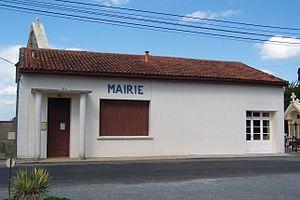
Mairie de Saint-Sève (Gironde, France)